Kalnapilis

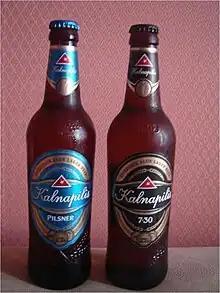
Two bottles of Kalnapilis beer

Kalnapilis is a Lithuanian brewery, established by Albert Foight in Panevėžys in 1902. A landowner of German origin, Foight named the brewery Bergschlösschen, meaning a small castle on the hill. In 1918, the name was changed to a Lithuanian equivalent of Bergschlösschen, Kalnapilis.